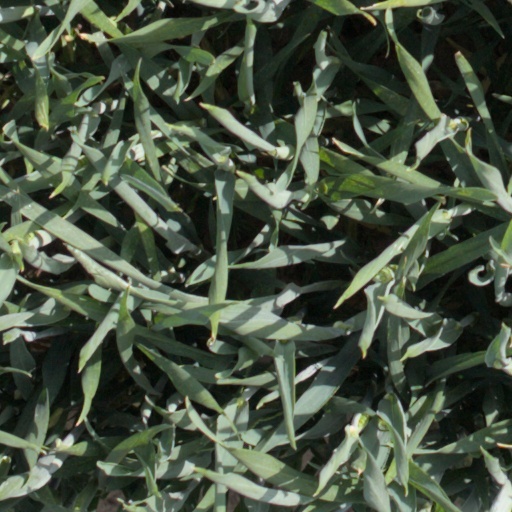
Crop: wheat